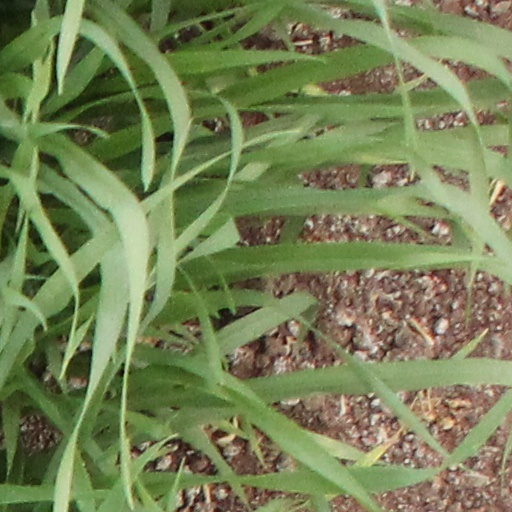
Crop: wheat